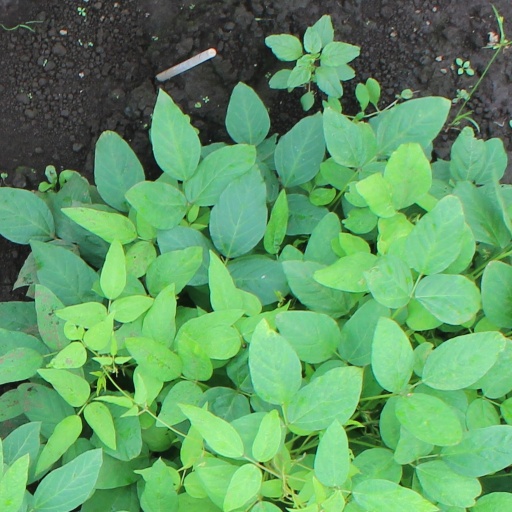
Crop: soybean